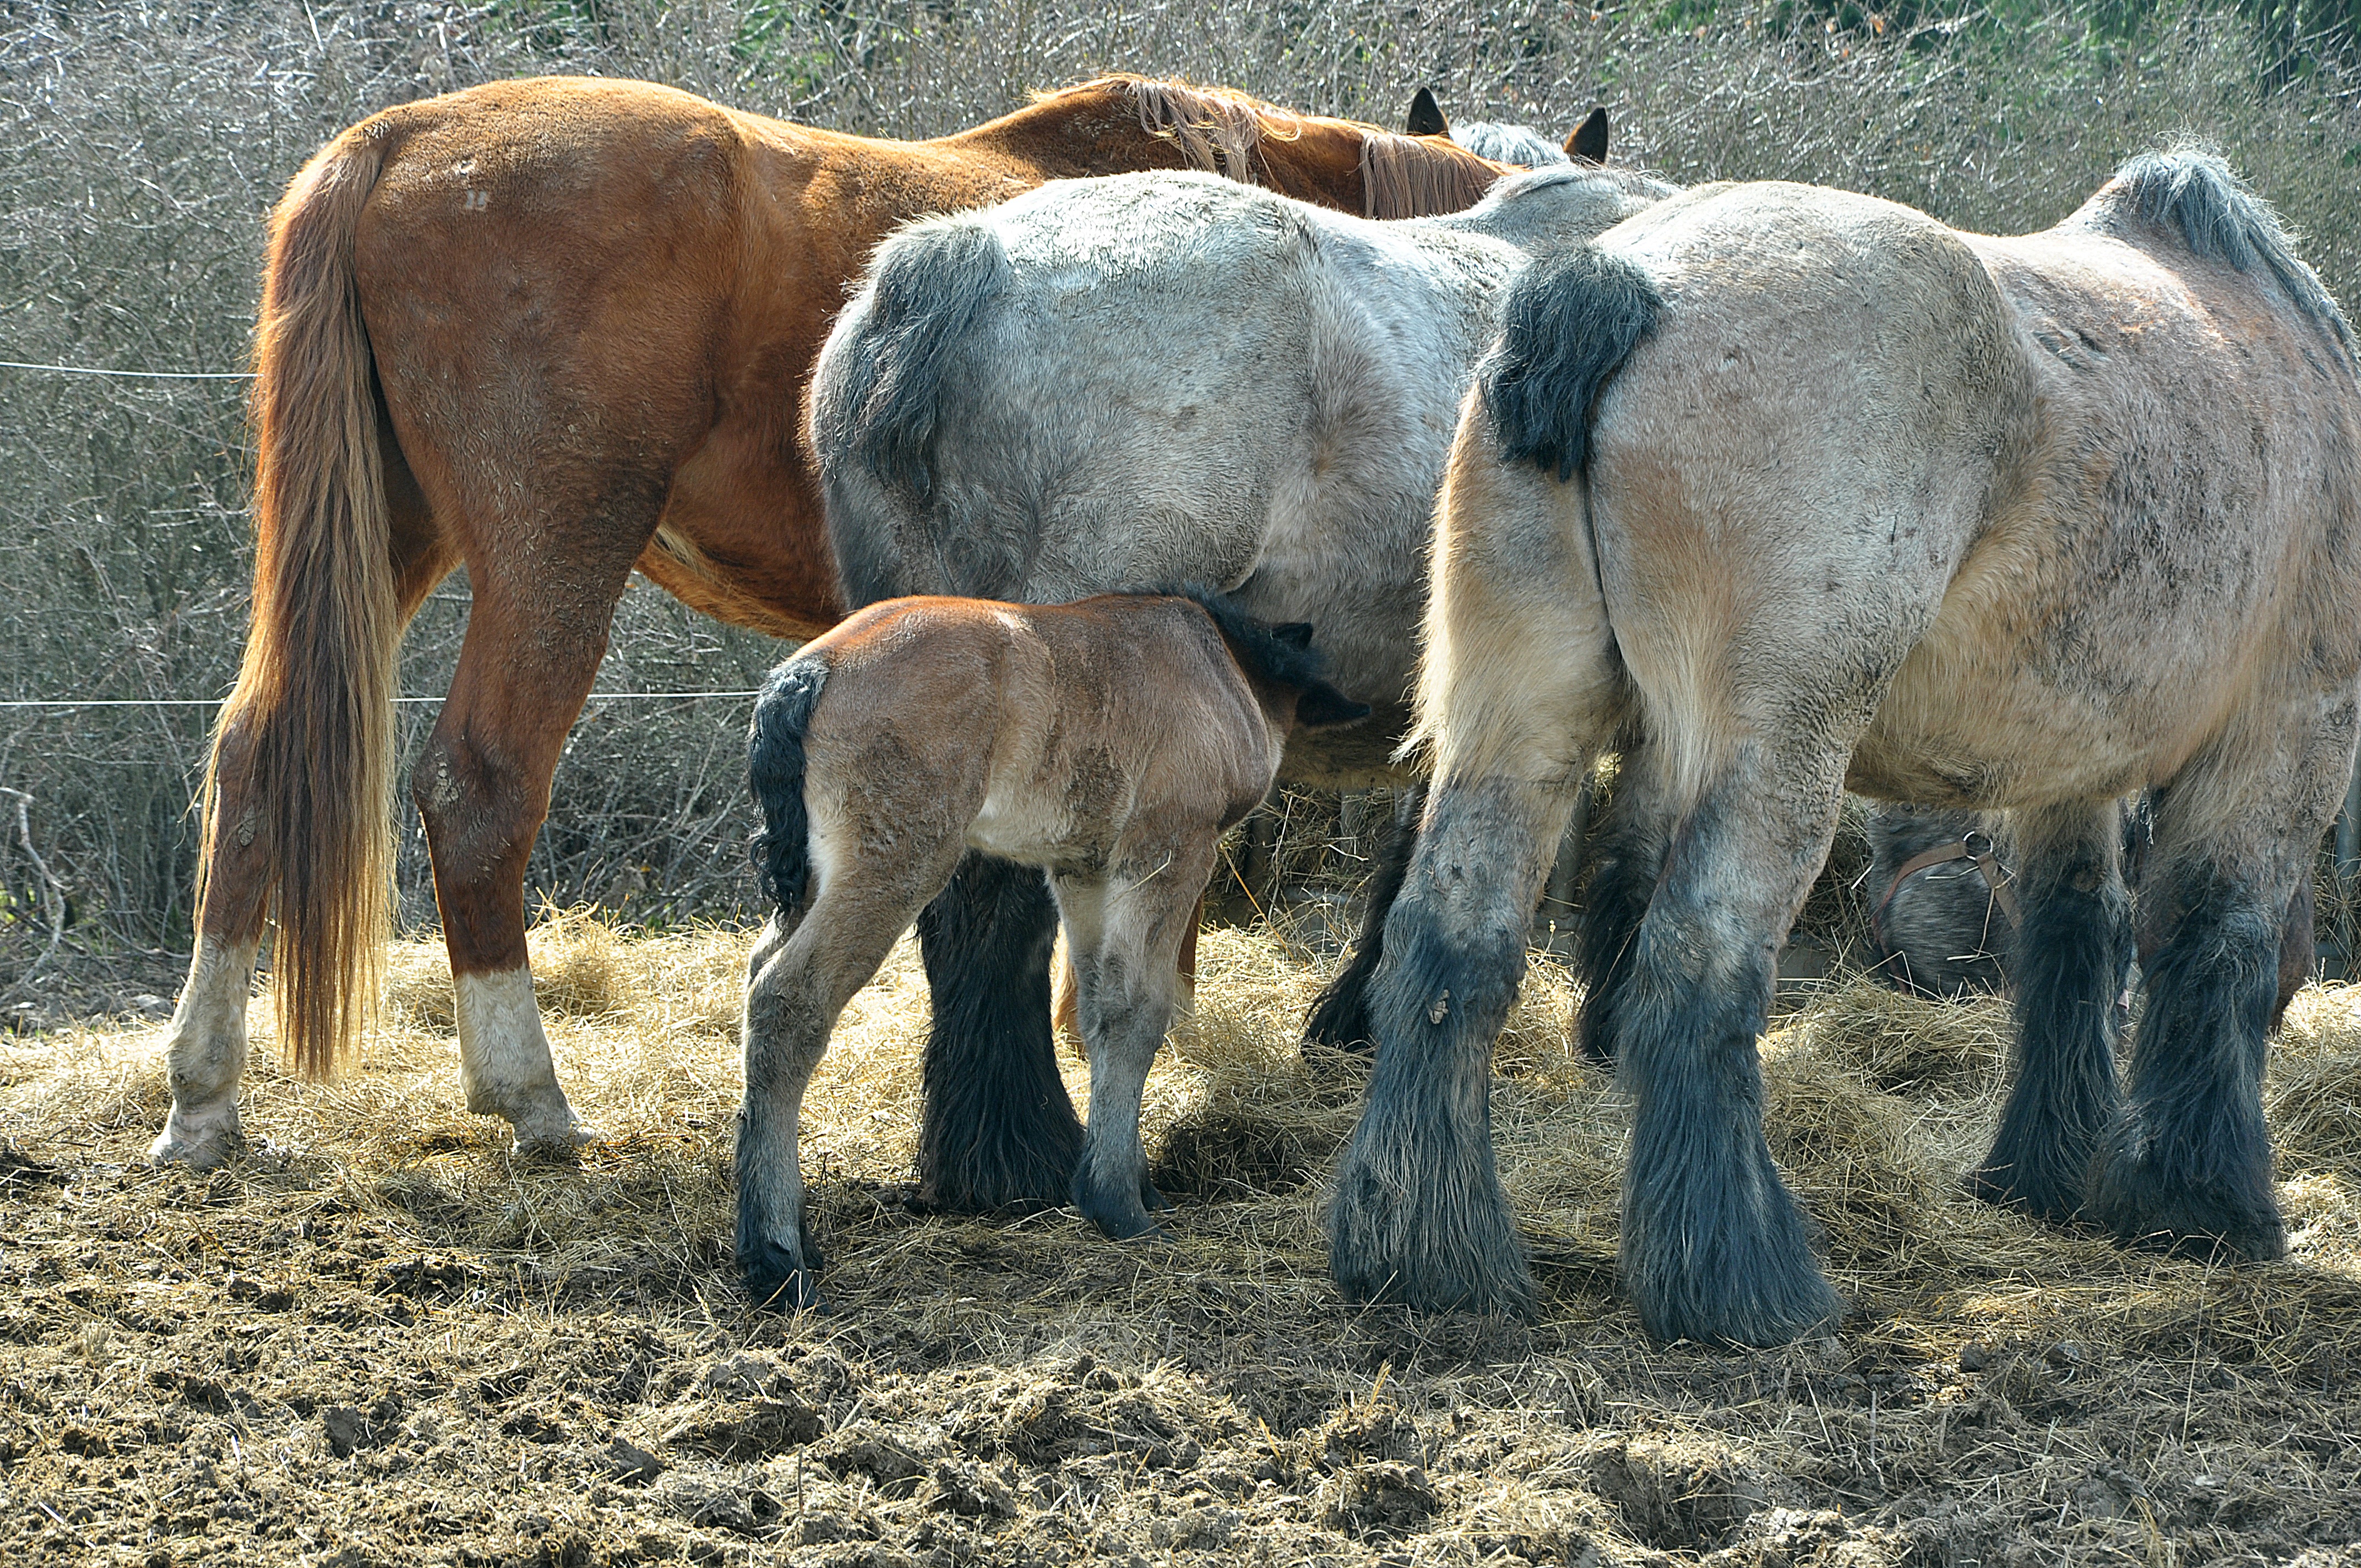
nature, animal, flock, wildlife, herd, pasture, grazing, horse, mammal, fauna, paddock, vertebrate, mare, coupling, foal, colt, rural area, pack animal, cattle like mammal, horse like mammal, mustang horse